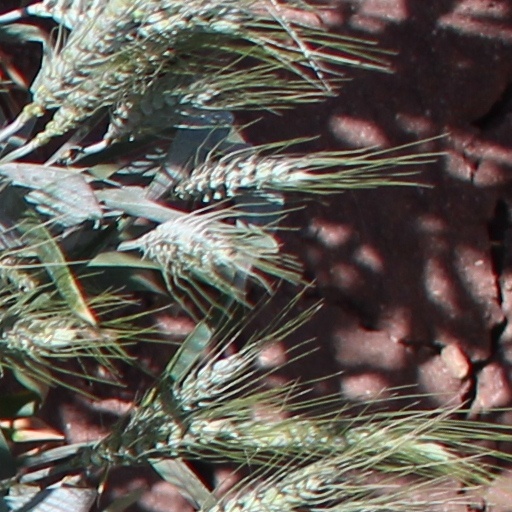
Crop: wheat